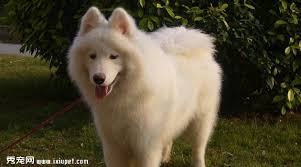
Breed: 232-n000083-Eskimo_dog